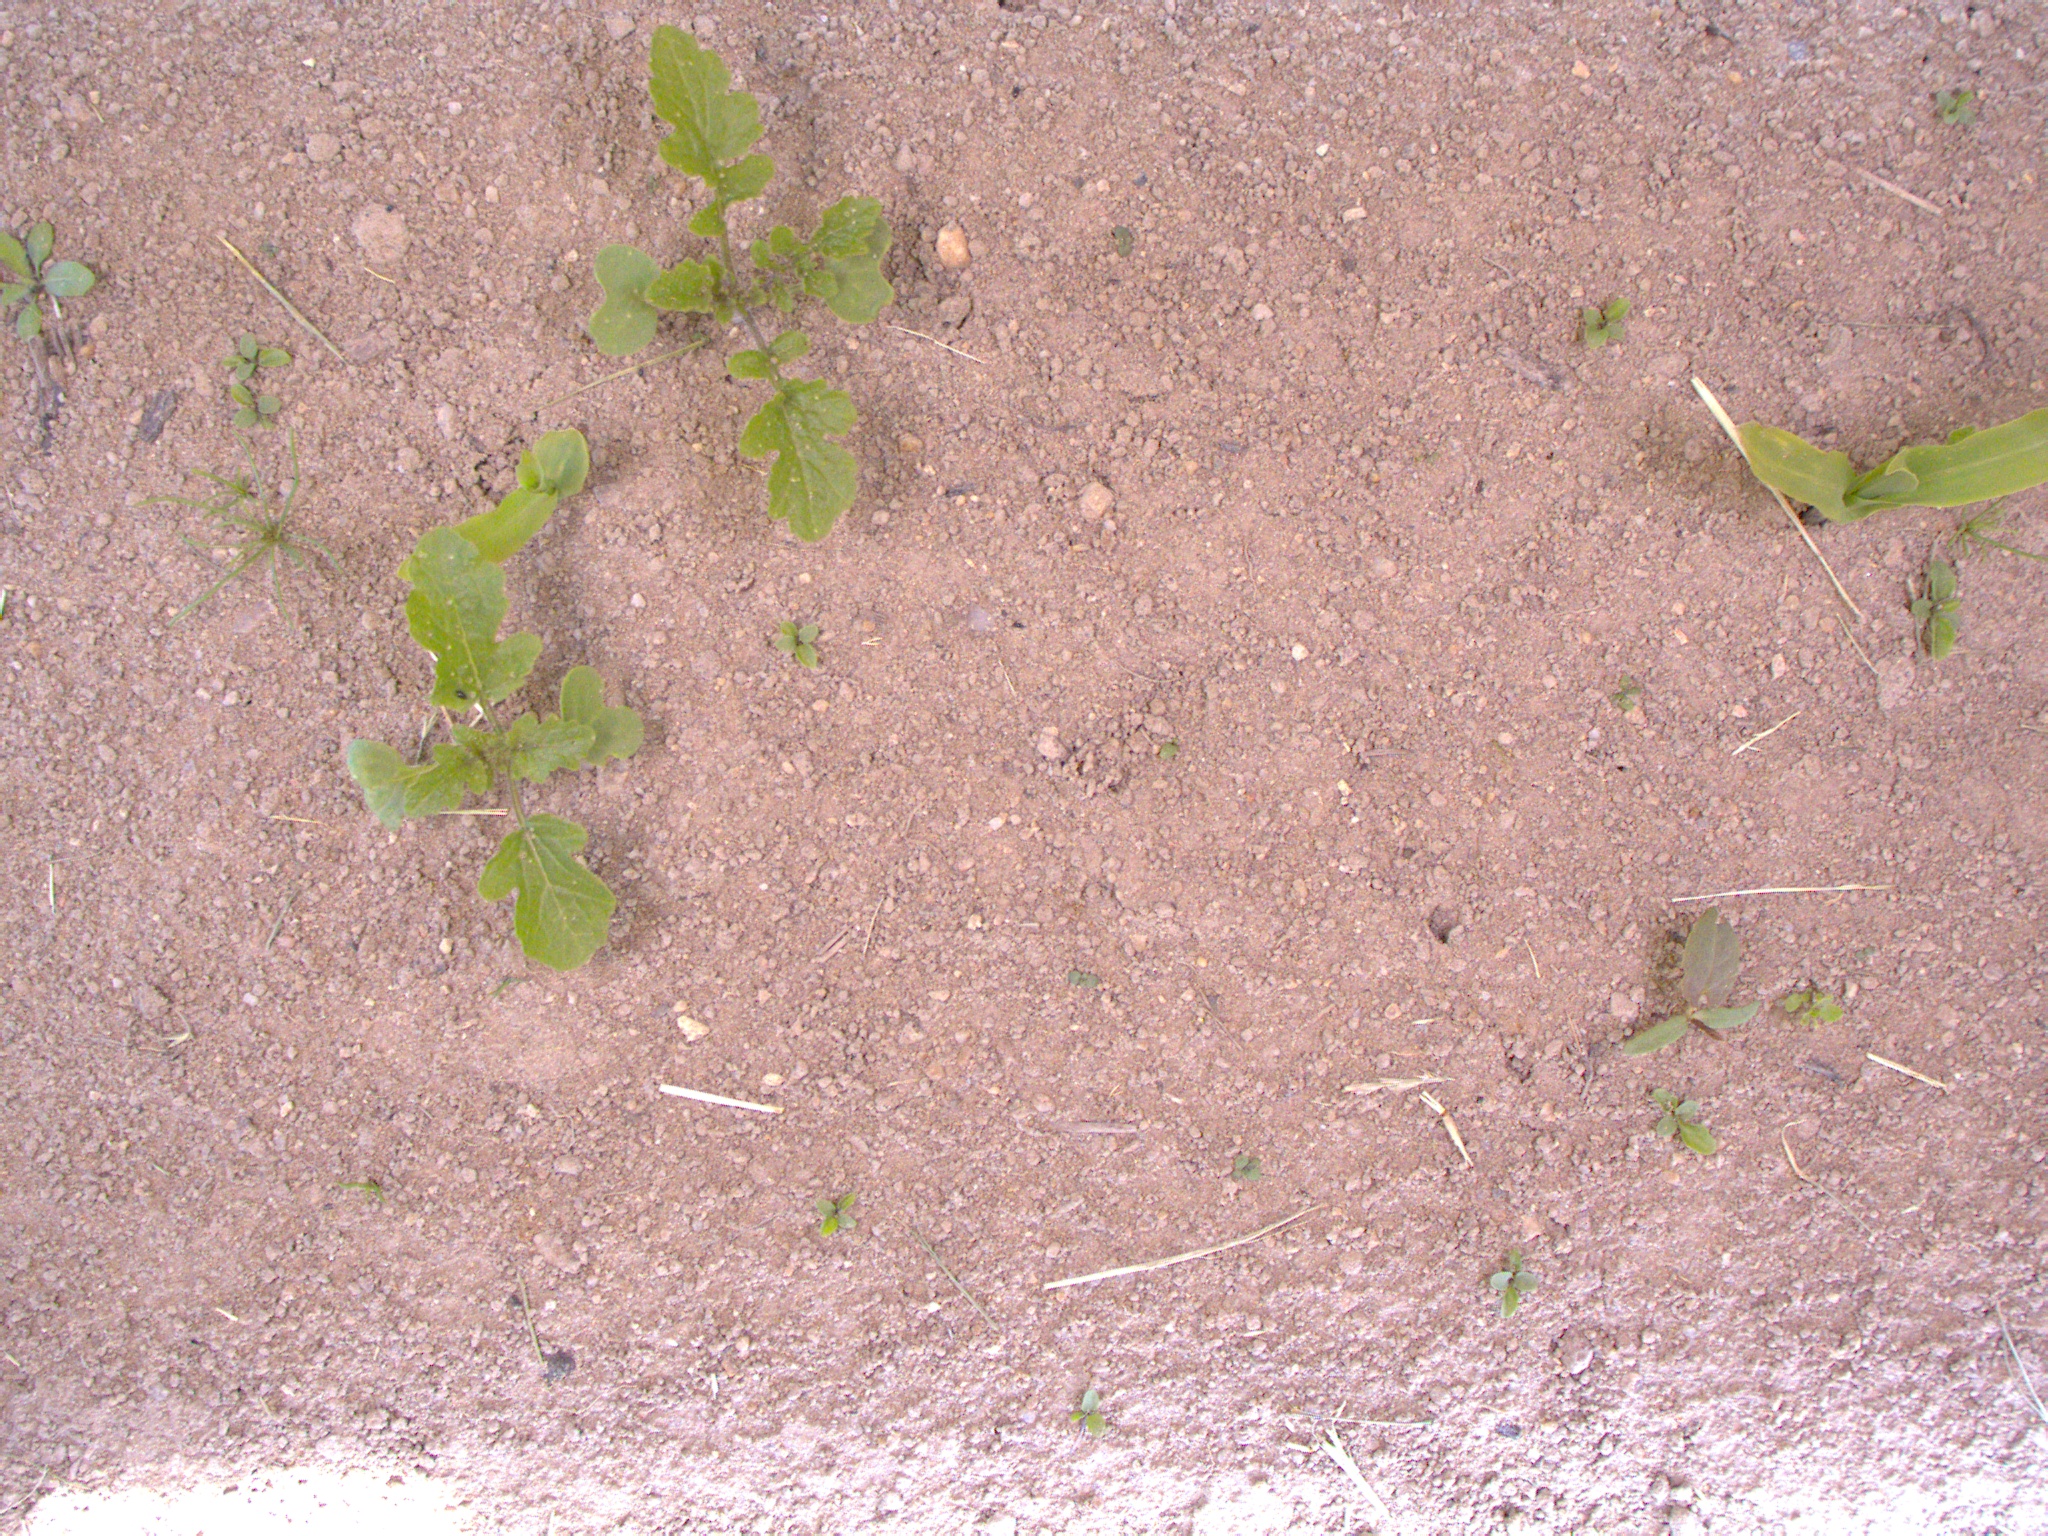
Crop: maize
Objects: maize, maize, stem_maize, stem_maize